Voltage symmetrization system

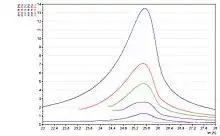
Phase-to-earth capacity unbalance influences zero sequence voltage in the network: the higher the phase-to-earth capacity unbalance, the higher the value of zero sequence voltage during arc-suppression coil tuning, and thus the higher the difference in phase voltage.

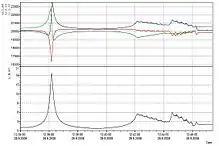
Arc-suppression coil tuning in an unbalanced network with blocked function of automatic voltage symmetrization VSS (see left) and with unblocked function (see right).

If VSS is used for phase voltage unbalance elimination only, it is possible to operate it with a relatively low power. The VSS can effectively eliminate and control the phase voltage unbalance, which is caused by phase-to-ground capacity unbalance. The system enables to automatically maintain phase-to-ground capacity unbalance of the network in the range of assigned parameters, and thus provides the network with symmetrical phase voltage in the assigned range as well. In particular cases, the VSS can be used for artificial increase in phase voltage unbalance of the network, mostly for a short-time period during earth-fault localization in the network.